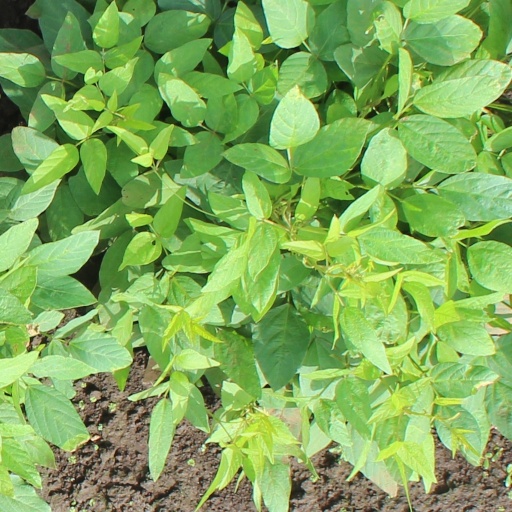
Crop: soybean